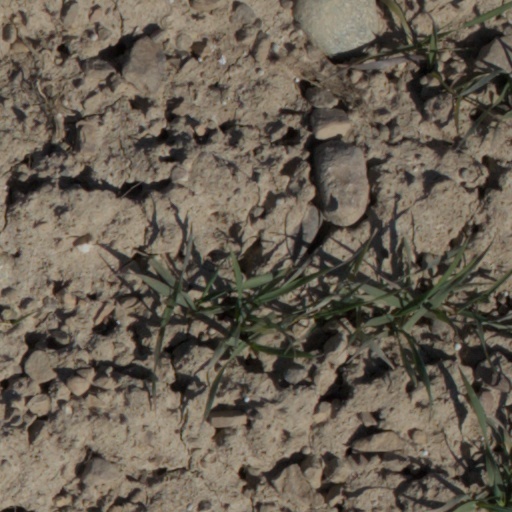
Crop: wheat